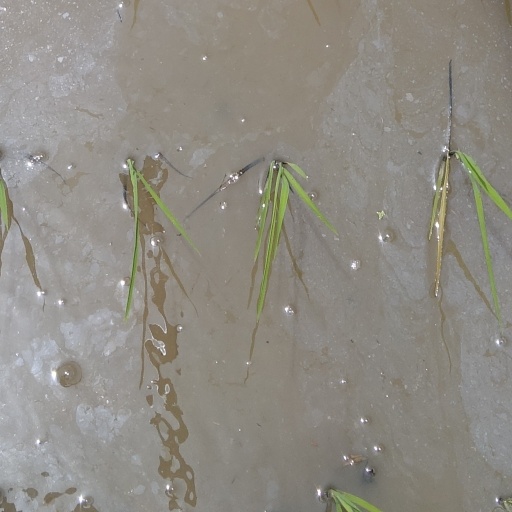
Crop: rice